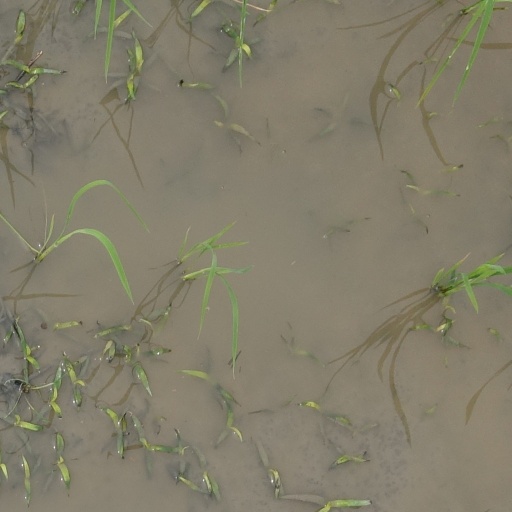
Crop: rice